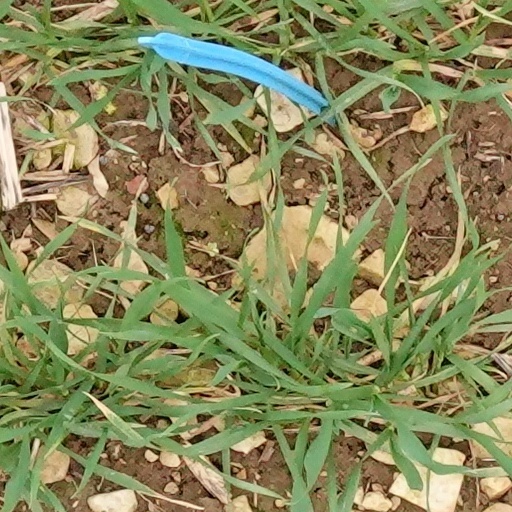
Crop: wheat